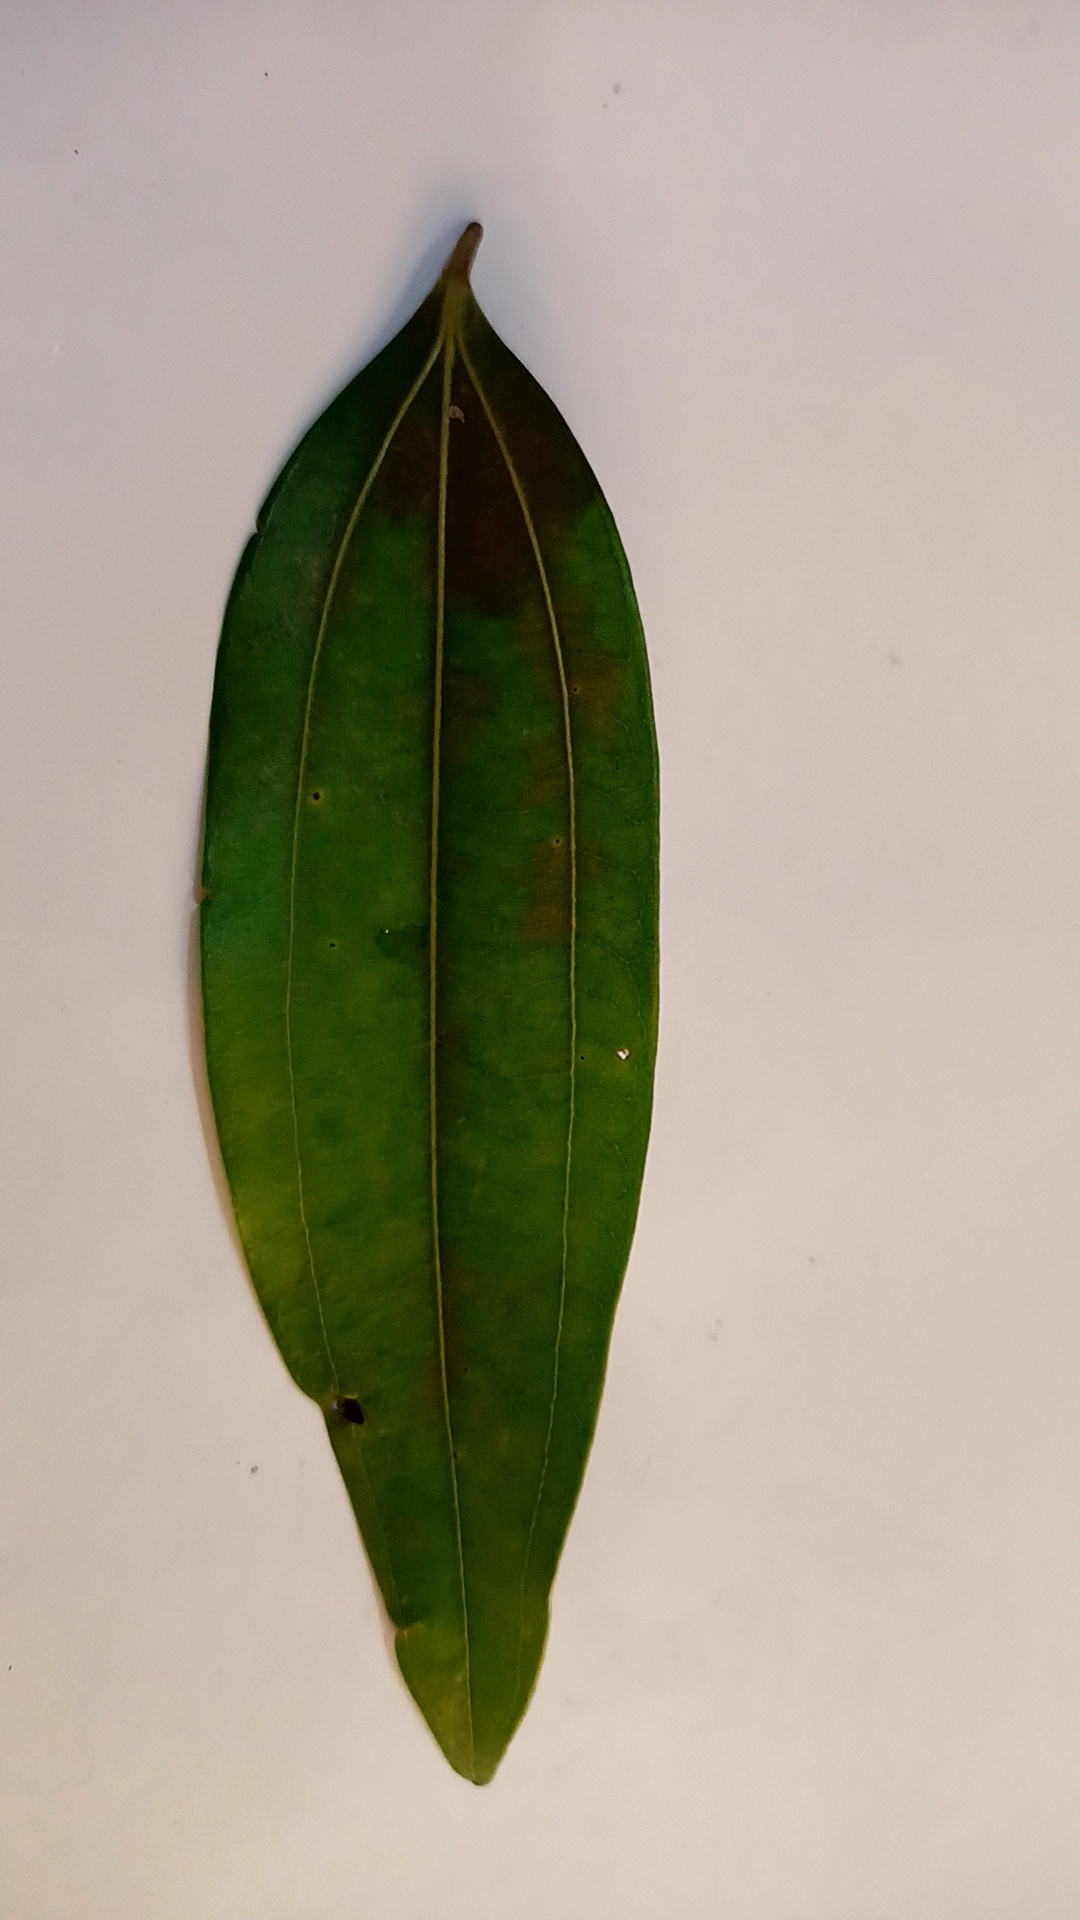
Label: Disease